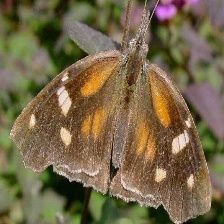
Species: AMERICAN SNOOT